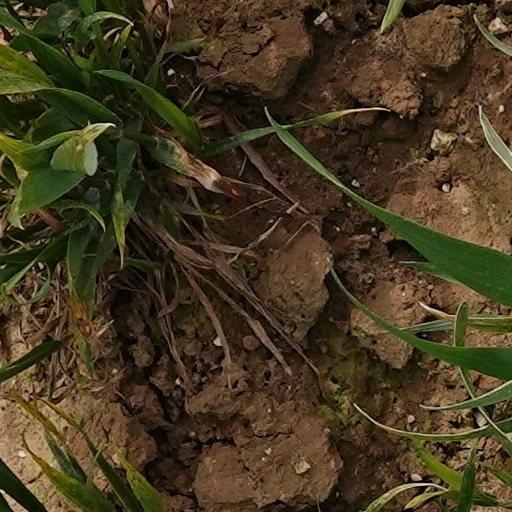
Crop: wheat